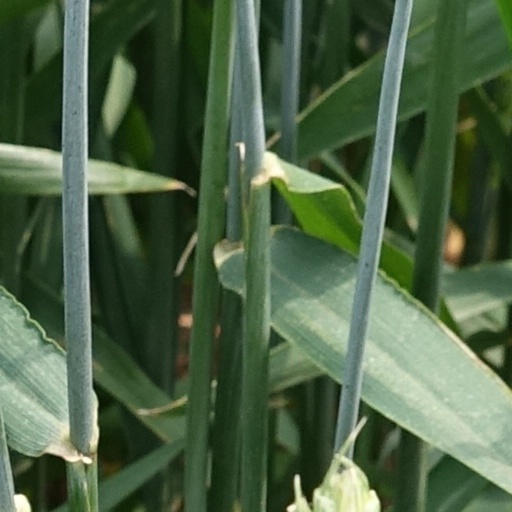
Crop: wheat